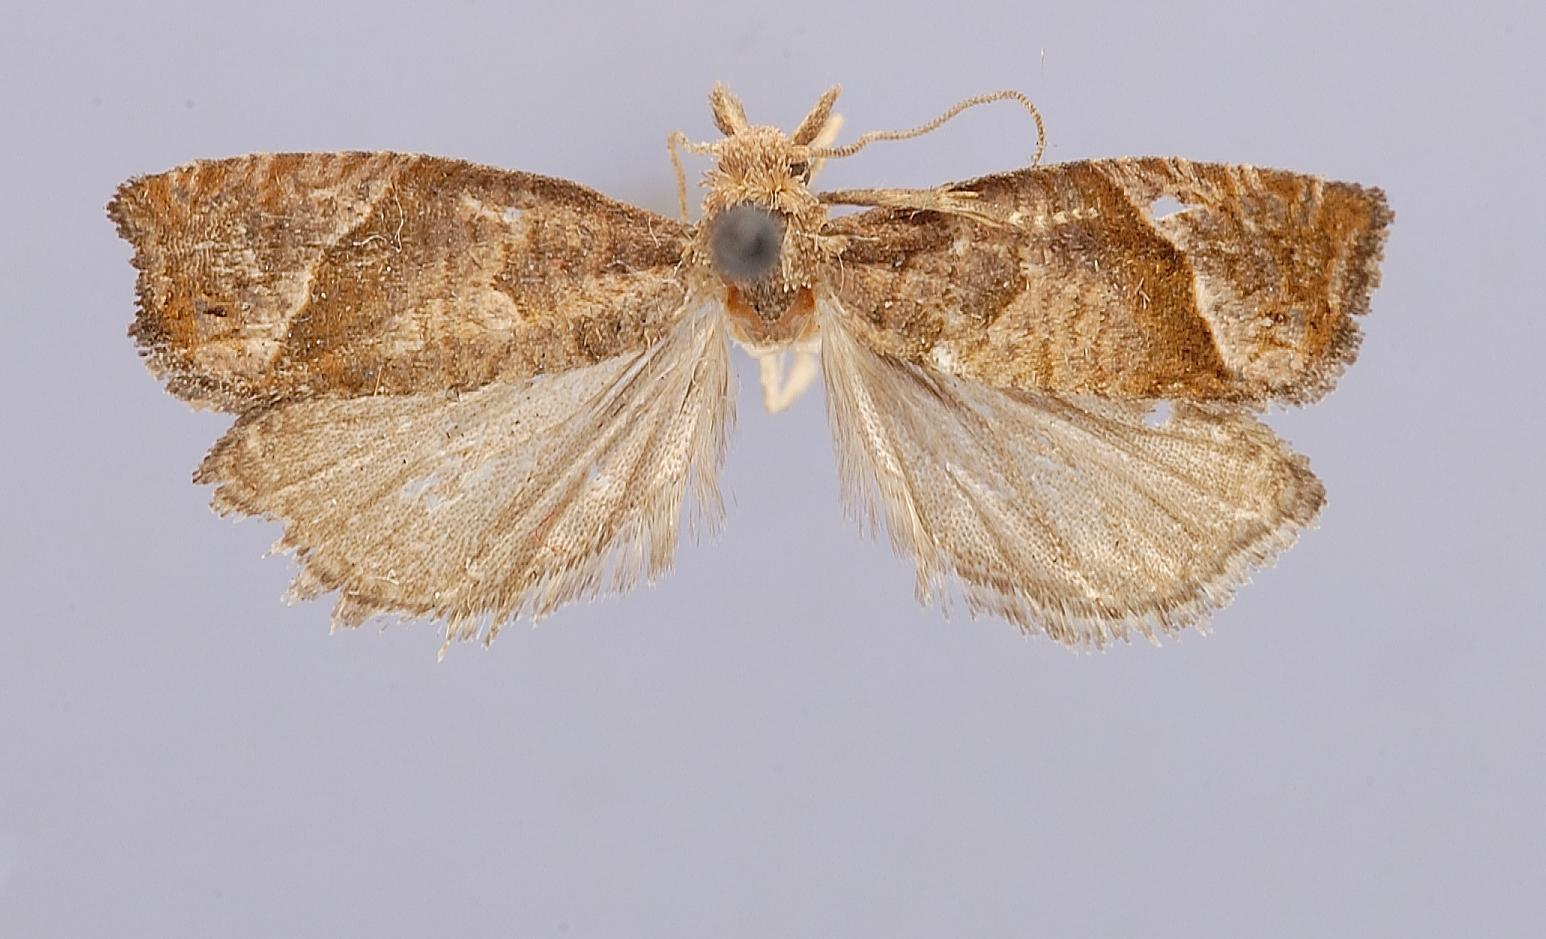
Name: Eucosma derelicta
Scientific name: Eucosma derelicta Heinrich, 1929
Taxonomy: Animalia, Arthropoda, Insecta, Lepidoptera, Tortricidae
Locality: Tryon, Polk, North Carolina, United States
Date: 13 Aug 1904